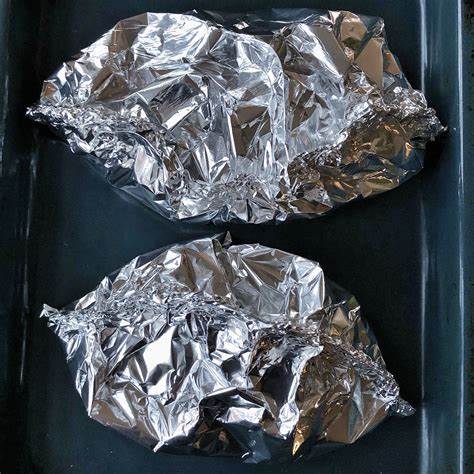
Waste category: metal